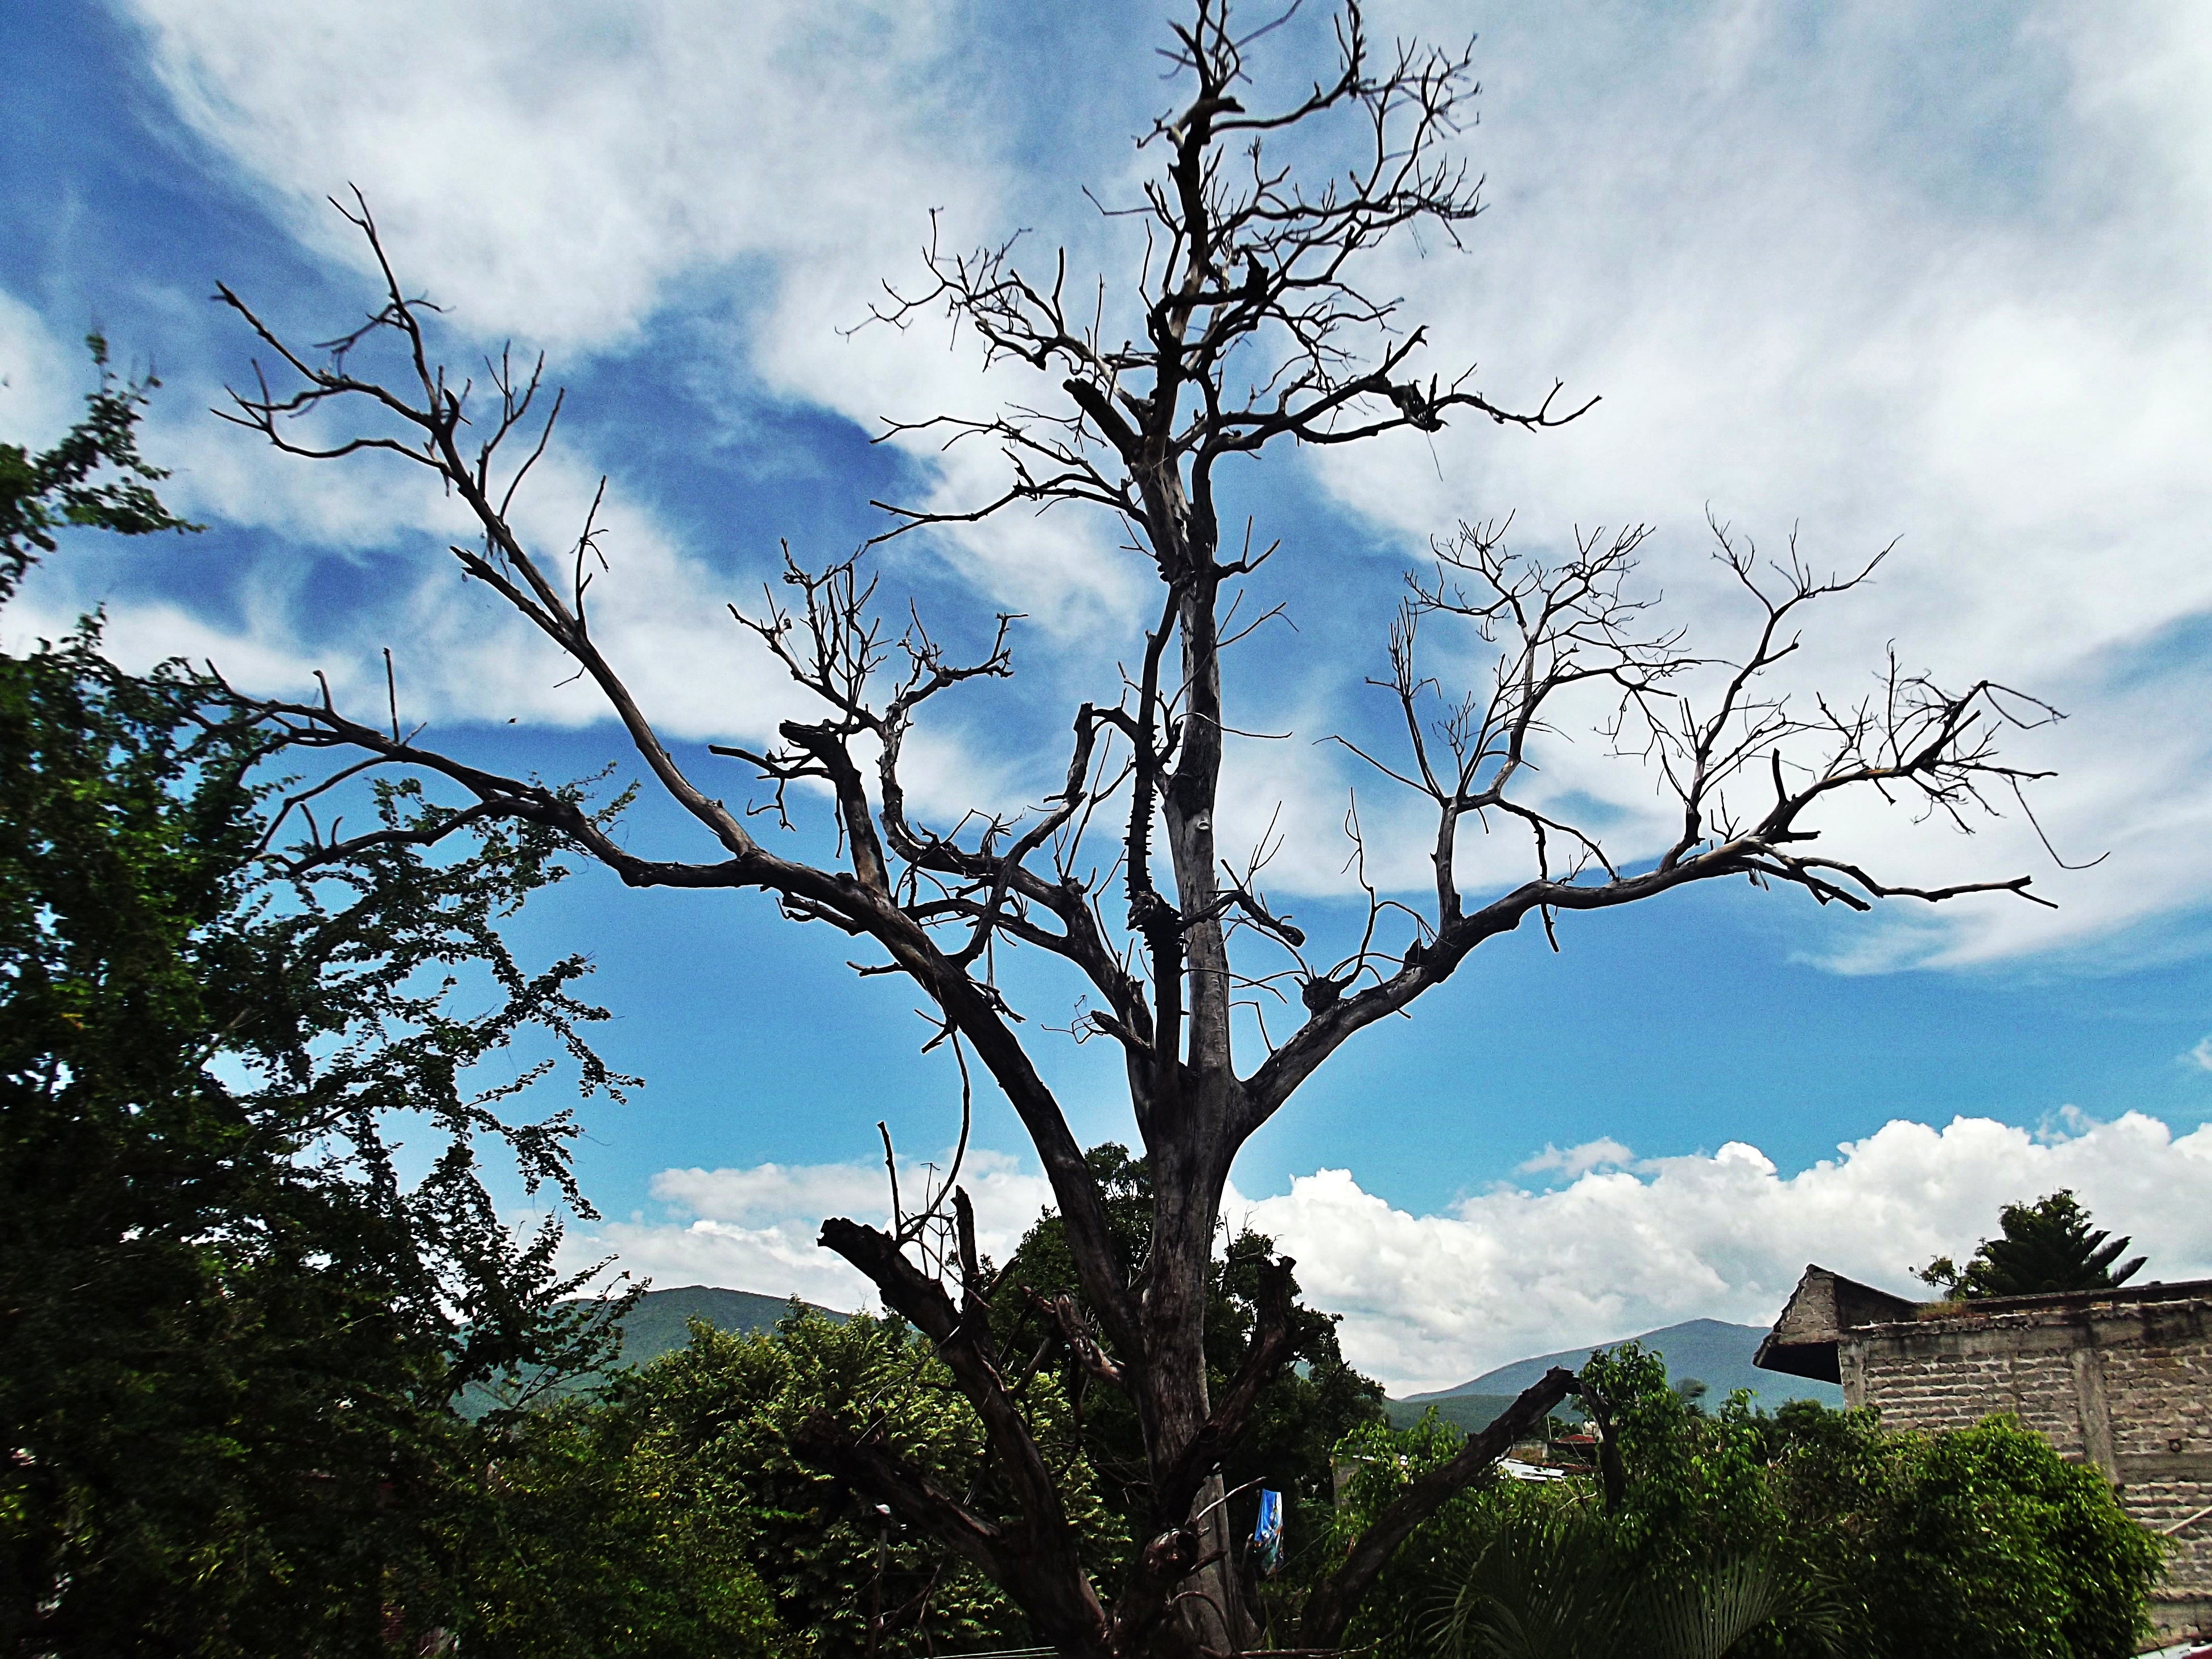
tree, nature, branch, mountain, cloud, plant, sky, sunset, leaf, hill, flower, botany, dead tree, dead, flora, savanna, trees, branches, ecosystem, rural area, sinister, woody plant